Koolhoven F.K.30

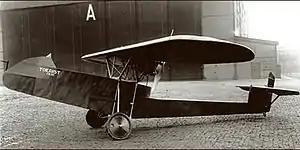
The only Koolhoven F.K. 30 ever built

The Koolhoven F.K.30 Toerist was a small sport aircraft built in the Netherlands in 1927, intended for use by aeroclubs. The fuselage carried the pilot and one passenger in tandem in a bathtub-like open cockpit. The cantilever parasol wing was mounted above and behind them, with the main wheels of the fixed undercarriage directly below the wing, at the sides of the fuselage. The engine, driving a pusher propeller, was mounted on the aircraft centerline at the aft portion of the wing. The conventional empennage was carried on a boom extending below the propeller arc. The wing, including engine, was designed so that it could be pivoted 90° while on the ground, allowing the aircraft to be stored and transported more easily.